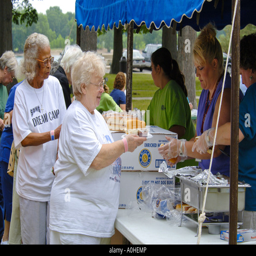
volunteers serving free food to a senior female at a picnic